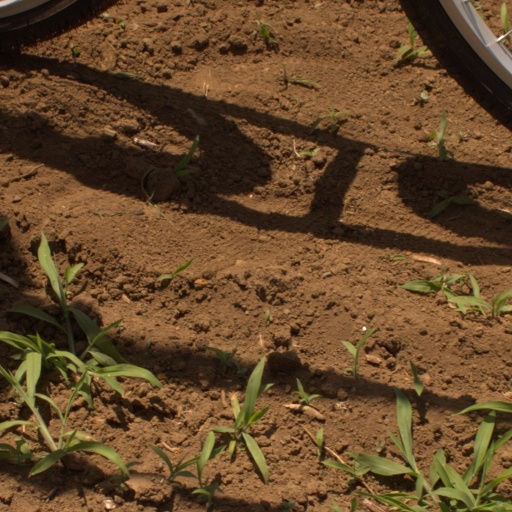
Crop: Jerusalem artichoke